Chipperfield's Circus

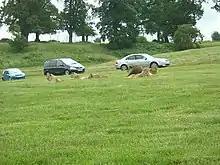
Woburn Safari Park Lion enclosure, that Jimmy Chipperfield helped open in 1970

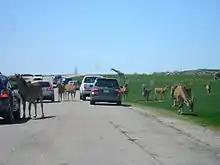
African Lion Safari opened by Dailley and the Chipperfield family on by 22 August 1969 in Hamilton, Ontario, Canada

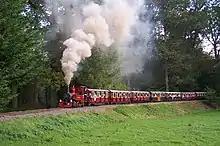
Longleat Safari Park opened by Jimmy Chipperfield in 1966, the first drive-through safari park outside Africa

Jimmy Chipperfield, "James Seaton Methuen Chipperfield" (1912–1990), was born while Chipperfield's Circus was touring. His family owned and performed in the family Circus as clowns, acrobats and the animal trainers. Jimmy learned all the trades of the Circus. Jimmy married Rosie Purchase (1912–2006) in the early 1930s. Rosie's family had a traveling menagerie show of wild animals. After Rosie's father was killed by one of his lions, Jimmy took over the Purchase's show and merged it with the Chipperfield Circus. He took the circus on local and oversea tours. Jimmy began a bear wrestling show. The second world war closed down Jimmy's show. Jimmy signed up to be a fighter pilot for the RAF. After the war he put the show back together and made it bigger and made it shine. By April 1946, the Chipperfield circus had returned to touring the UK. In 1955, Jimmy broke away from the family circus and after a brief time farming and managing other shows, he and daughter Mary began providing animals for film work.